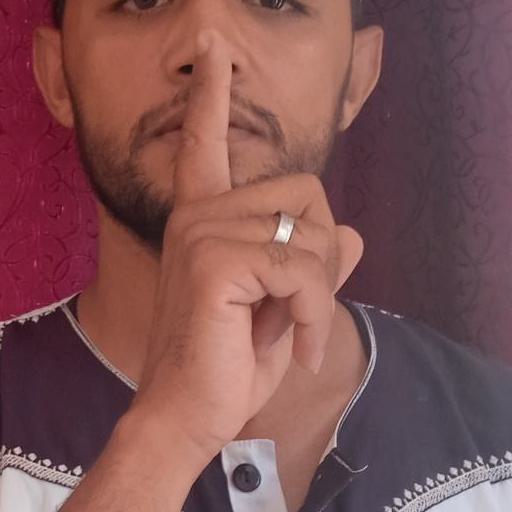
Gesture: mute